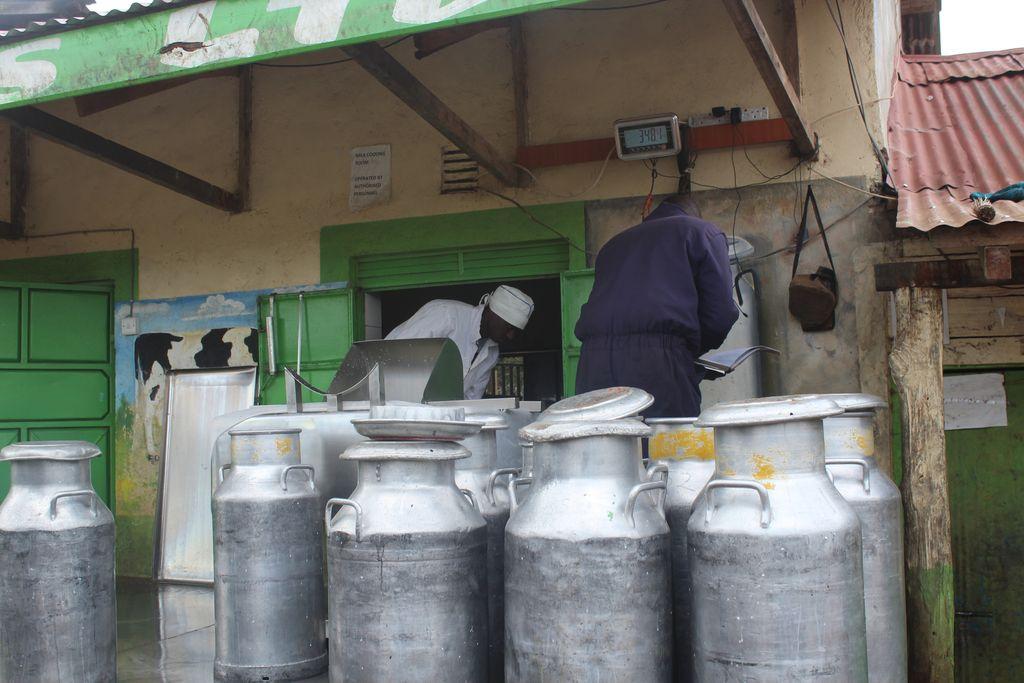
Hii ni shughuli ya biashara ya maziwa ambapo kuna vyombo vingi vya chuma vilivyojazwa maziwa vikiwa vimepangwa mbele ya duka mbele ya duka wanaume wawili wanaonekana wakishughulikia maziwa labda wakiyapima au kusafisha , duka hilo limepambwa kwa rangi ya kijani na kuna picha ya ngombe imechorwa juu ya mlango .